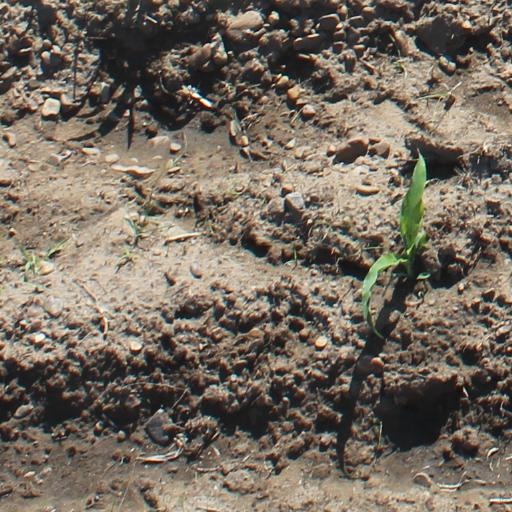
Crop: maize; corn